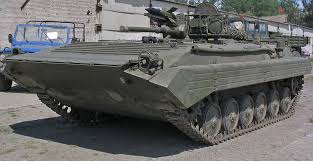
Label: BMP